She Had to Eat

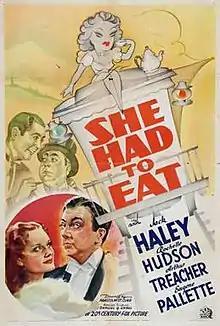
Theatrical release poster

She Had to Eat is a 1937 American comedy film directed by Malcolm St. Clair and written by Samuel G. Engel. The film stars Jack Haley, Rochelle Hudson, Arthur Treacher, Eugene Pallette, Douglas Fowley and John Qualen. It was released on July 2, 1937 by 20th Century-Fox.